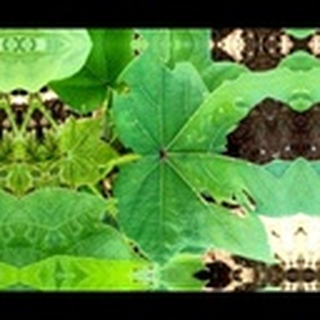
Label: healthy_cotton